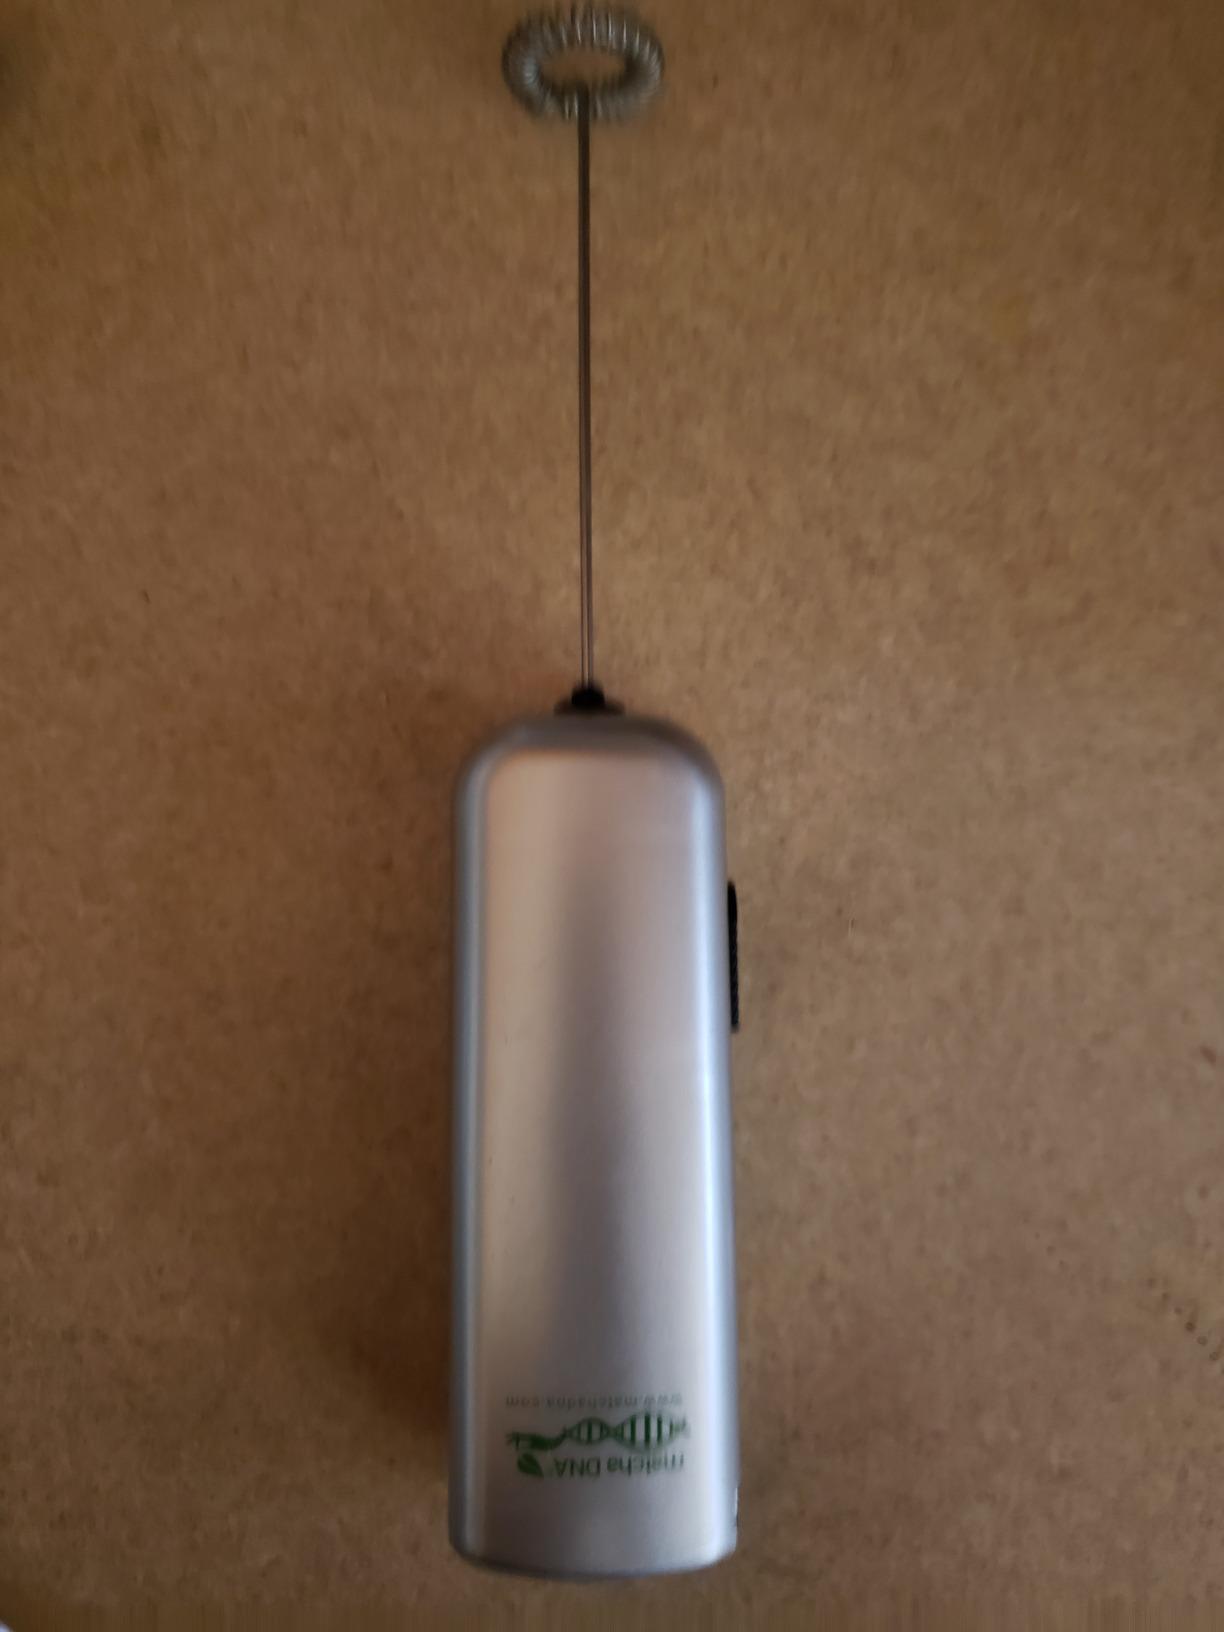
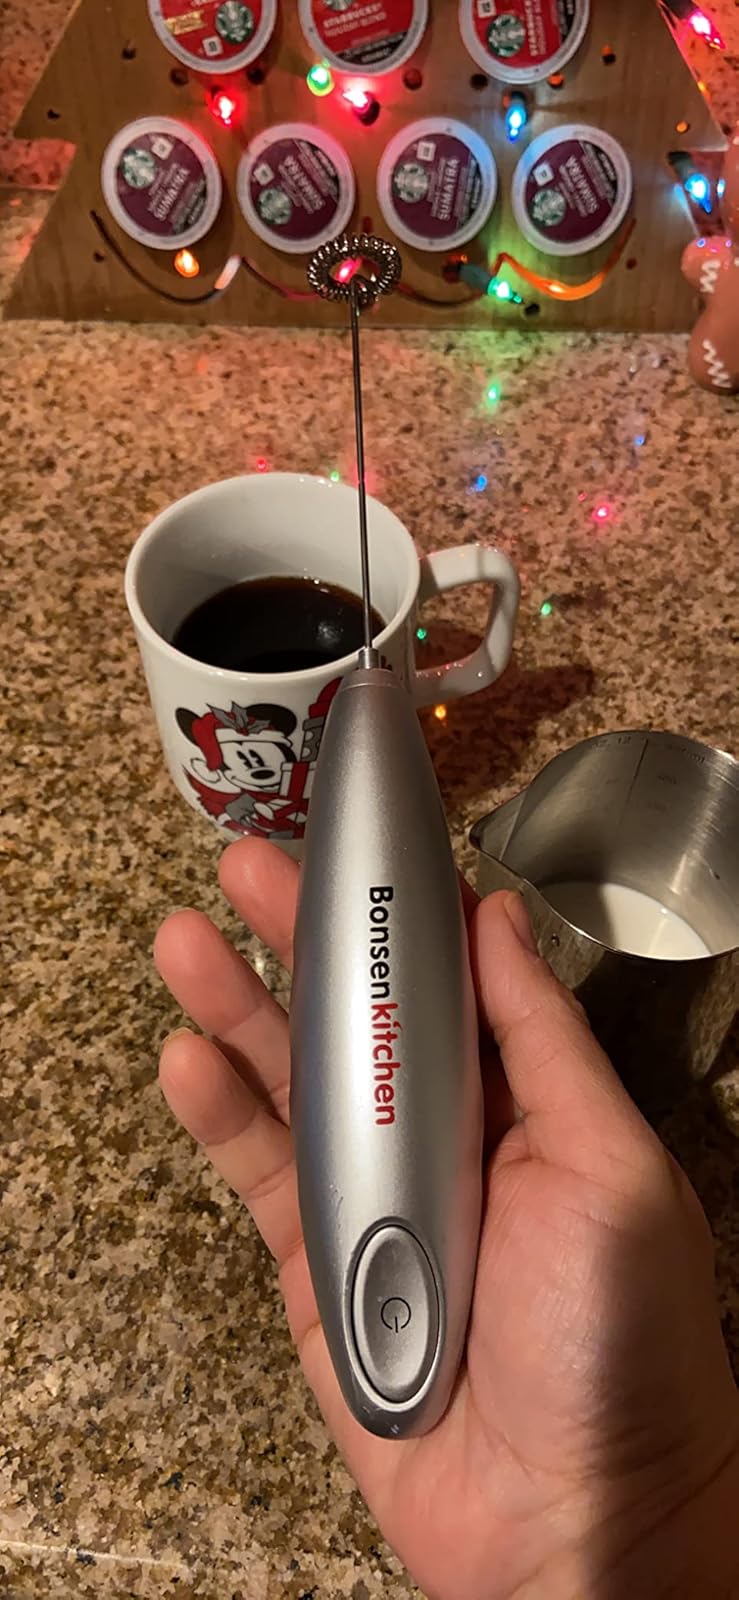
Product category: items_mixer
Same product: no